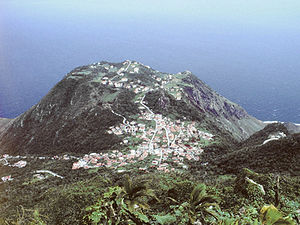
Saba (Caribien)
Saba og hovedbyen The Bottom set fra Scenerys tinde
Saba er en lille ø i Caribien som er en særlig kommune i Nederlandene med The Bottom som øens største by.